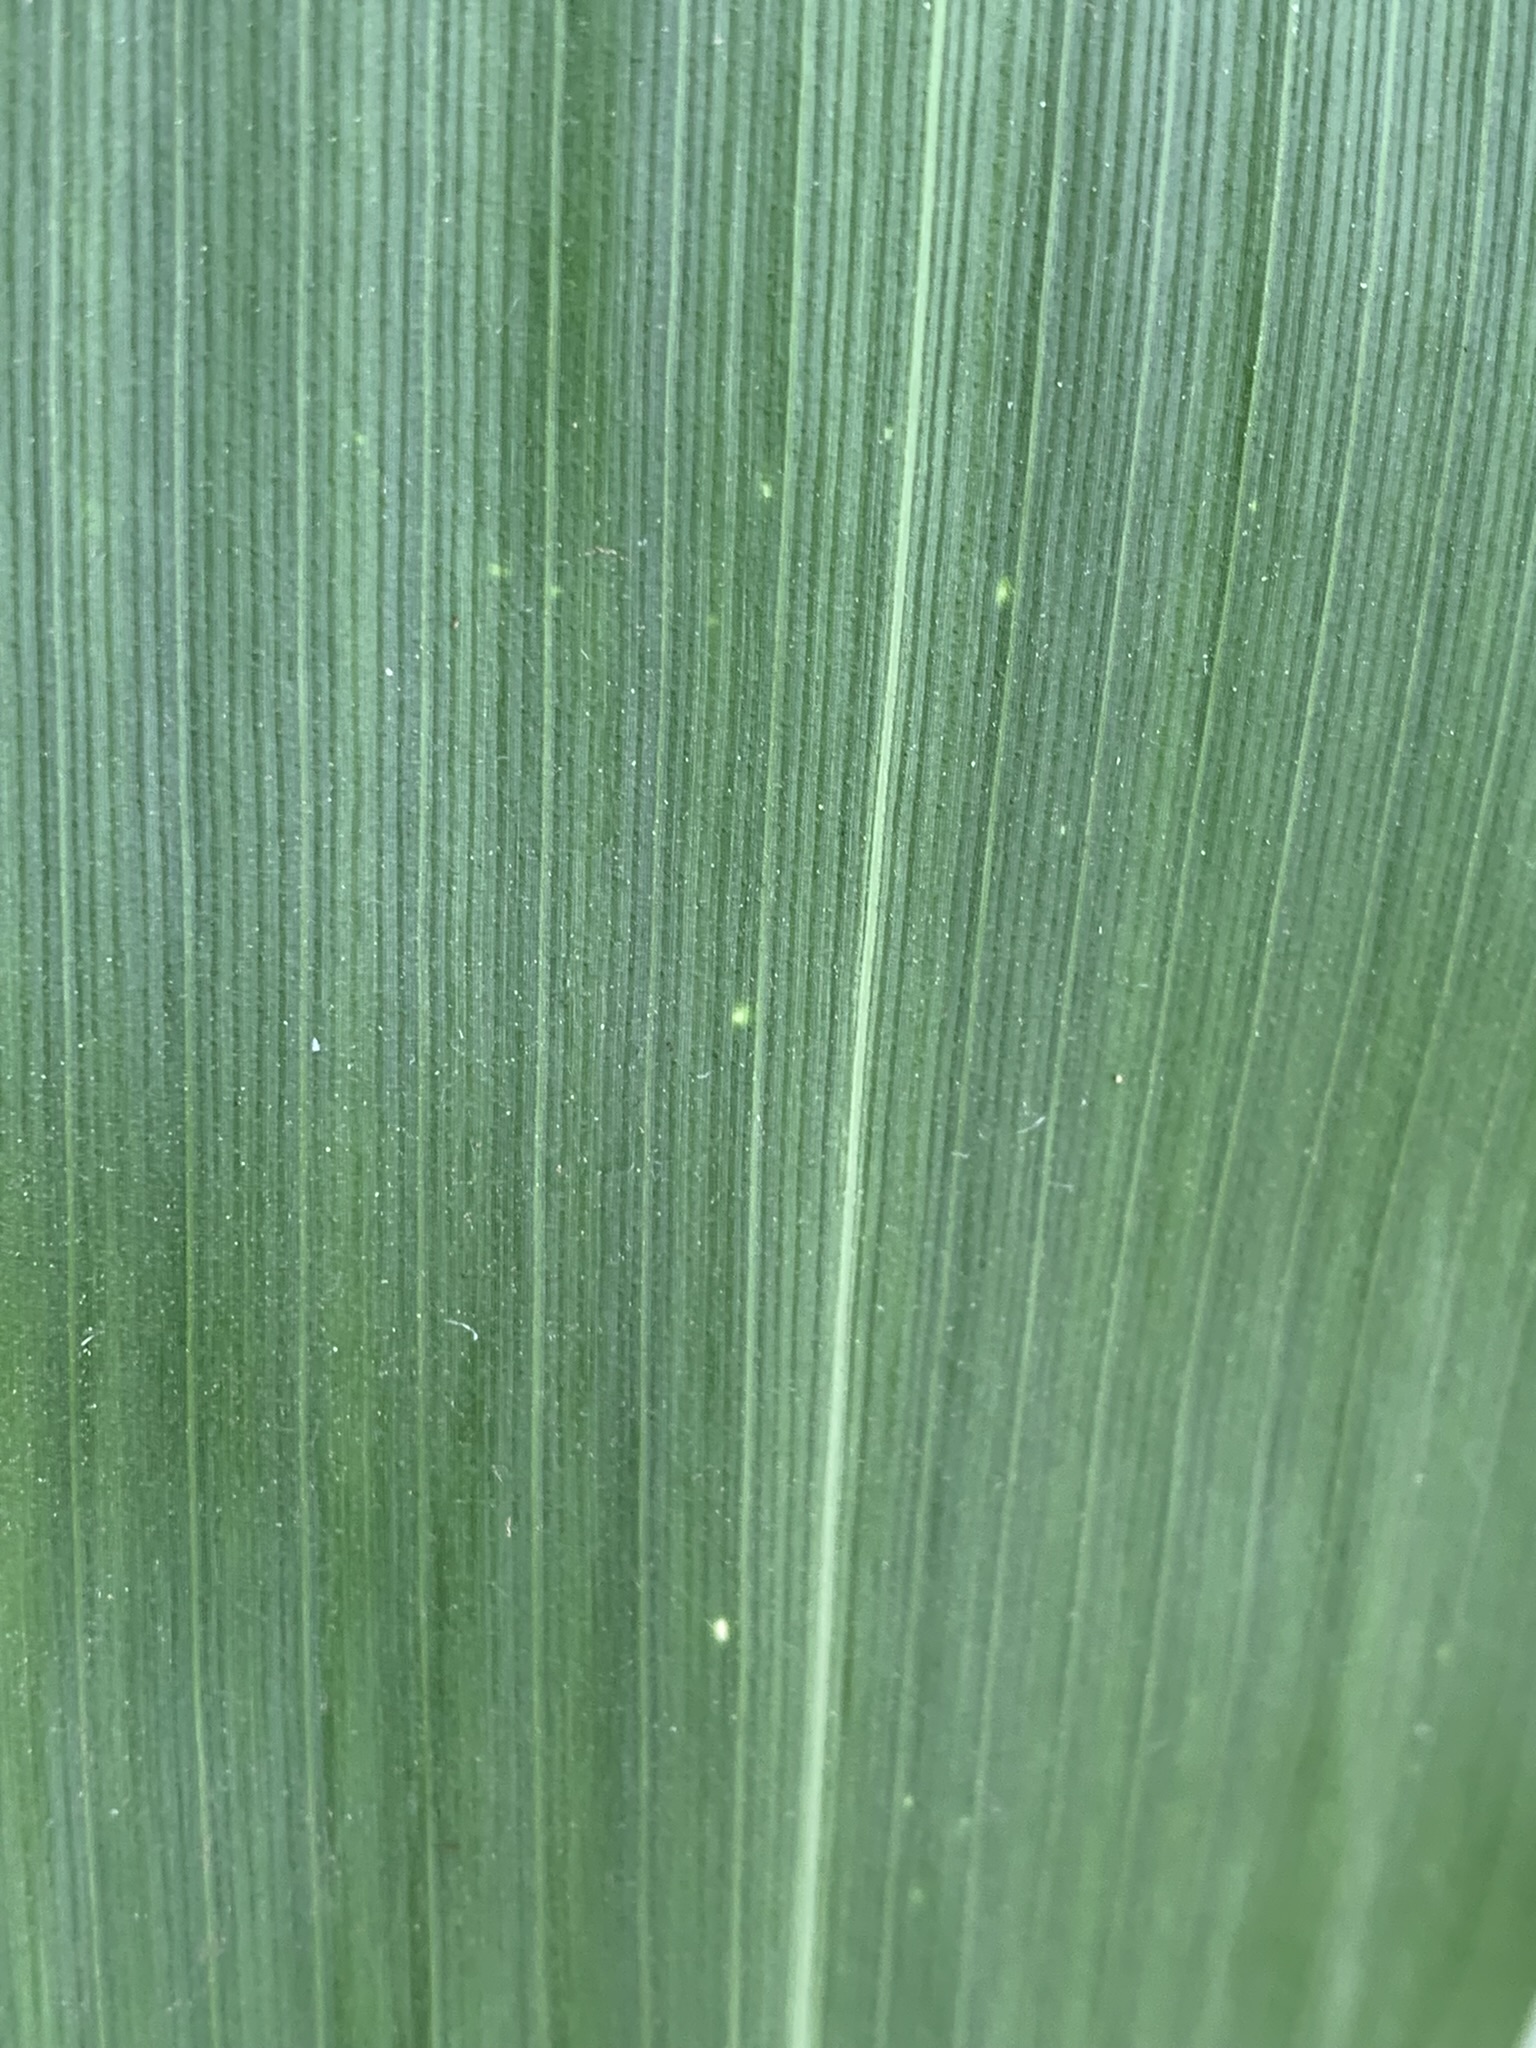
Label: Healthy